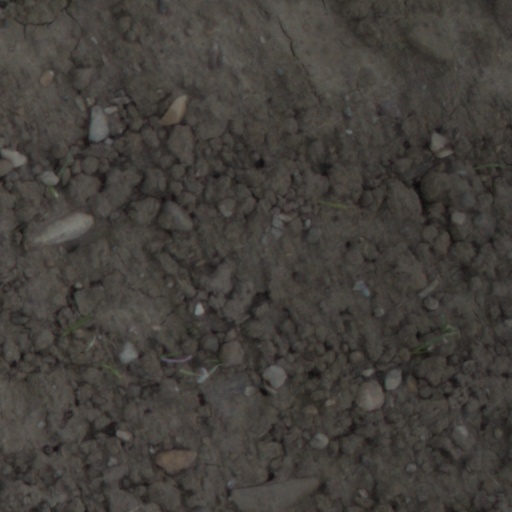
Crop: wheat